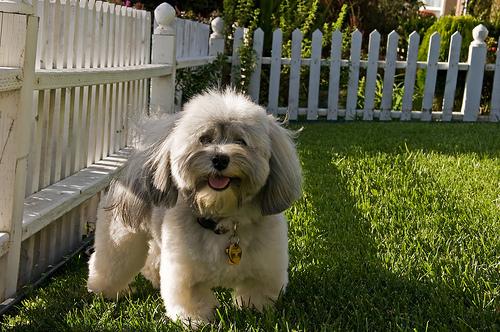
Breed: havanese